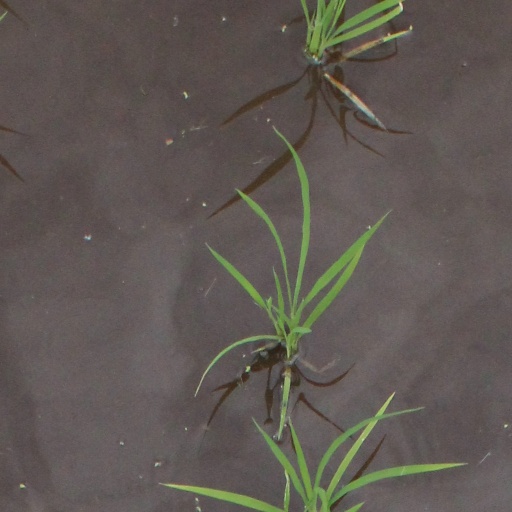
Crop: rice